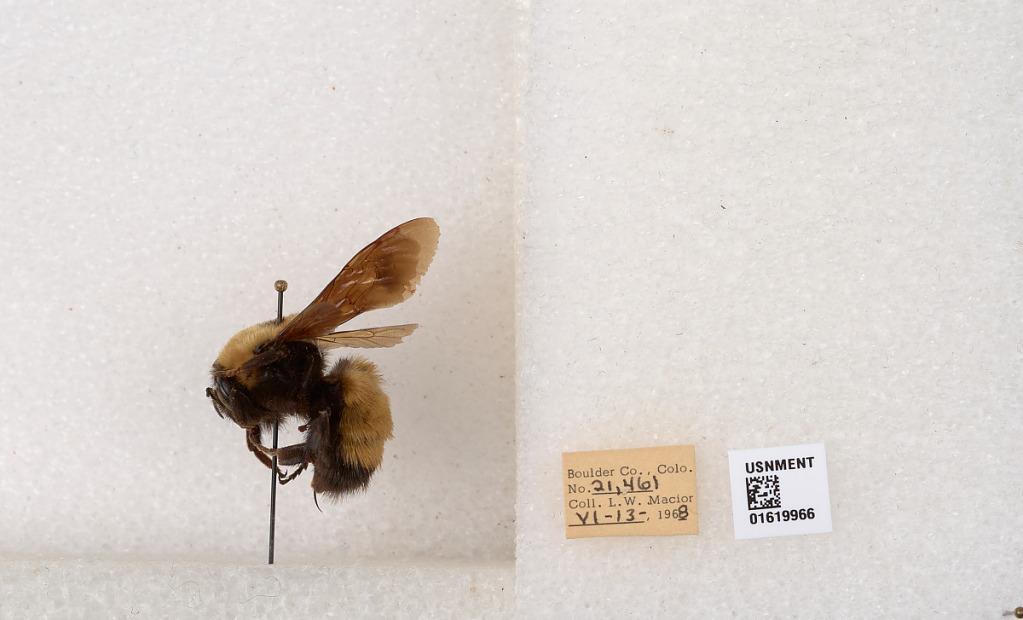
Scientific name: Bombus (Bombus) nevadensis Cresson